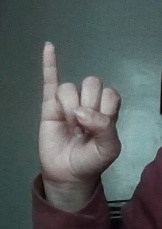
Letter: meem